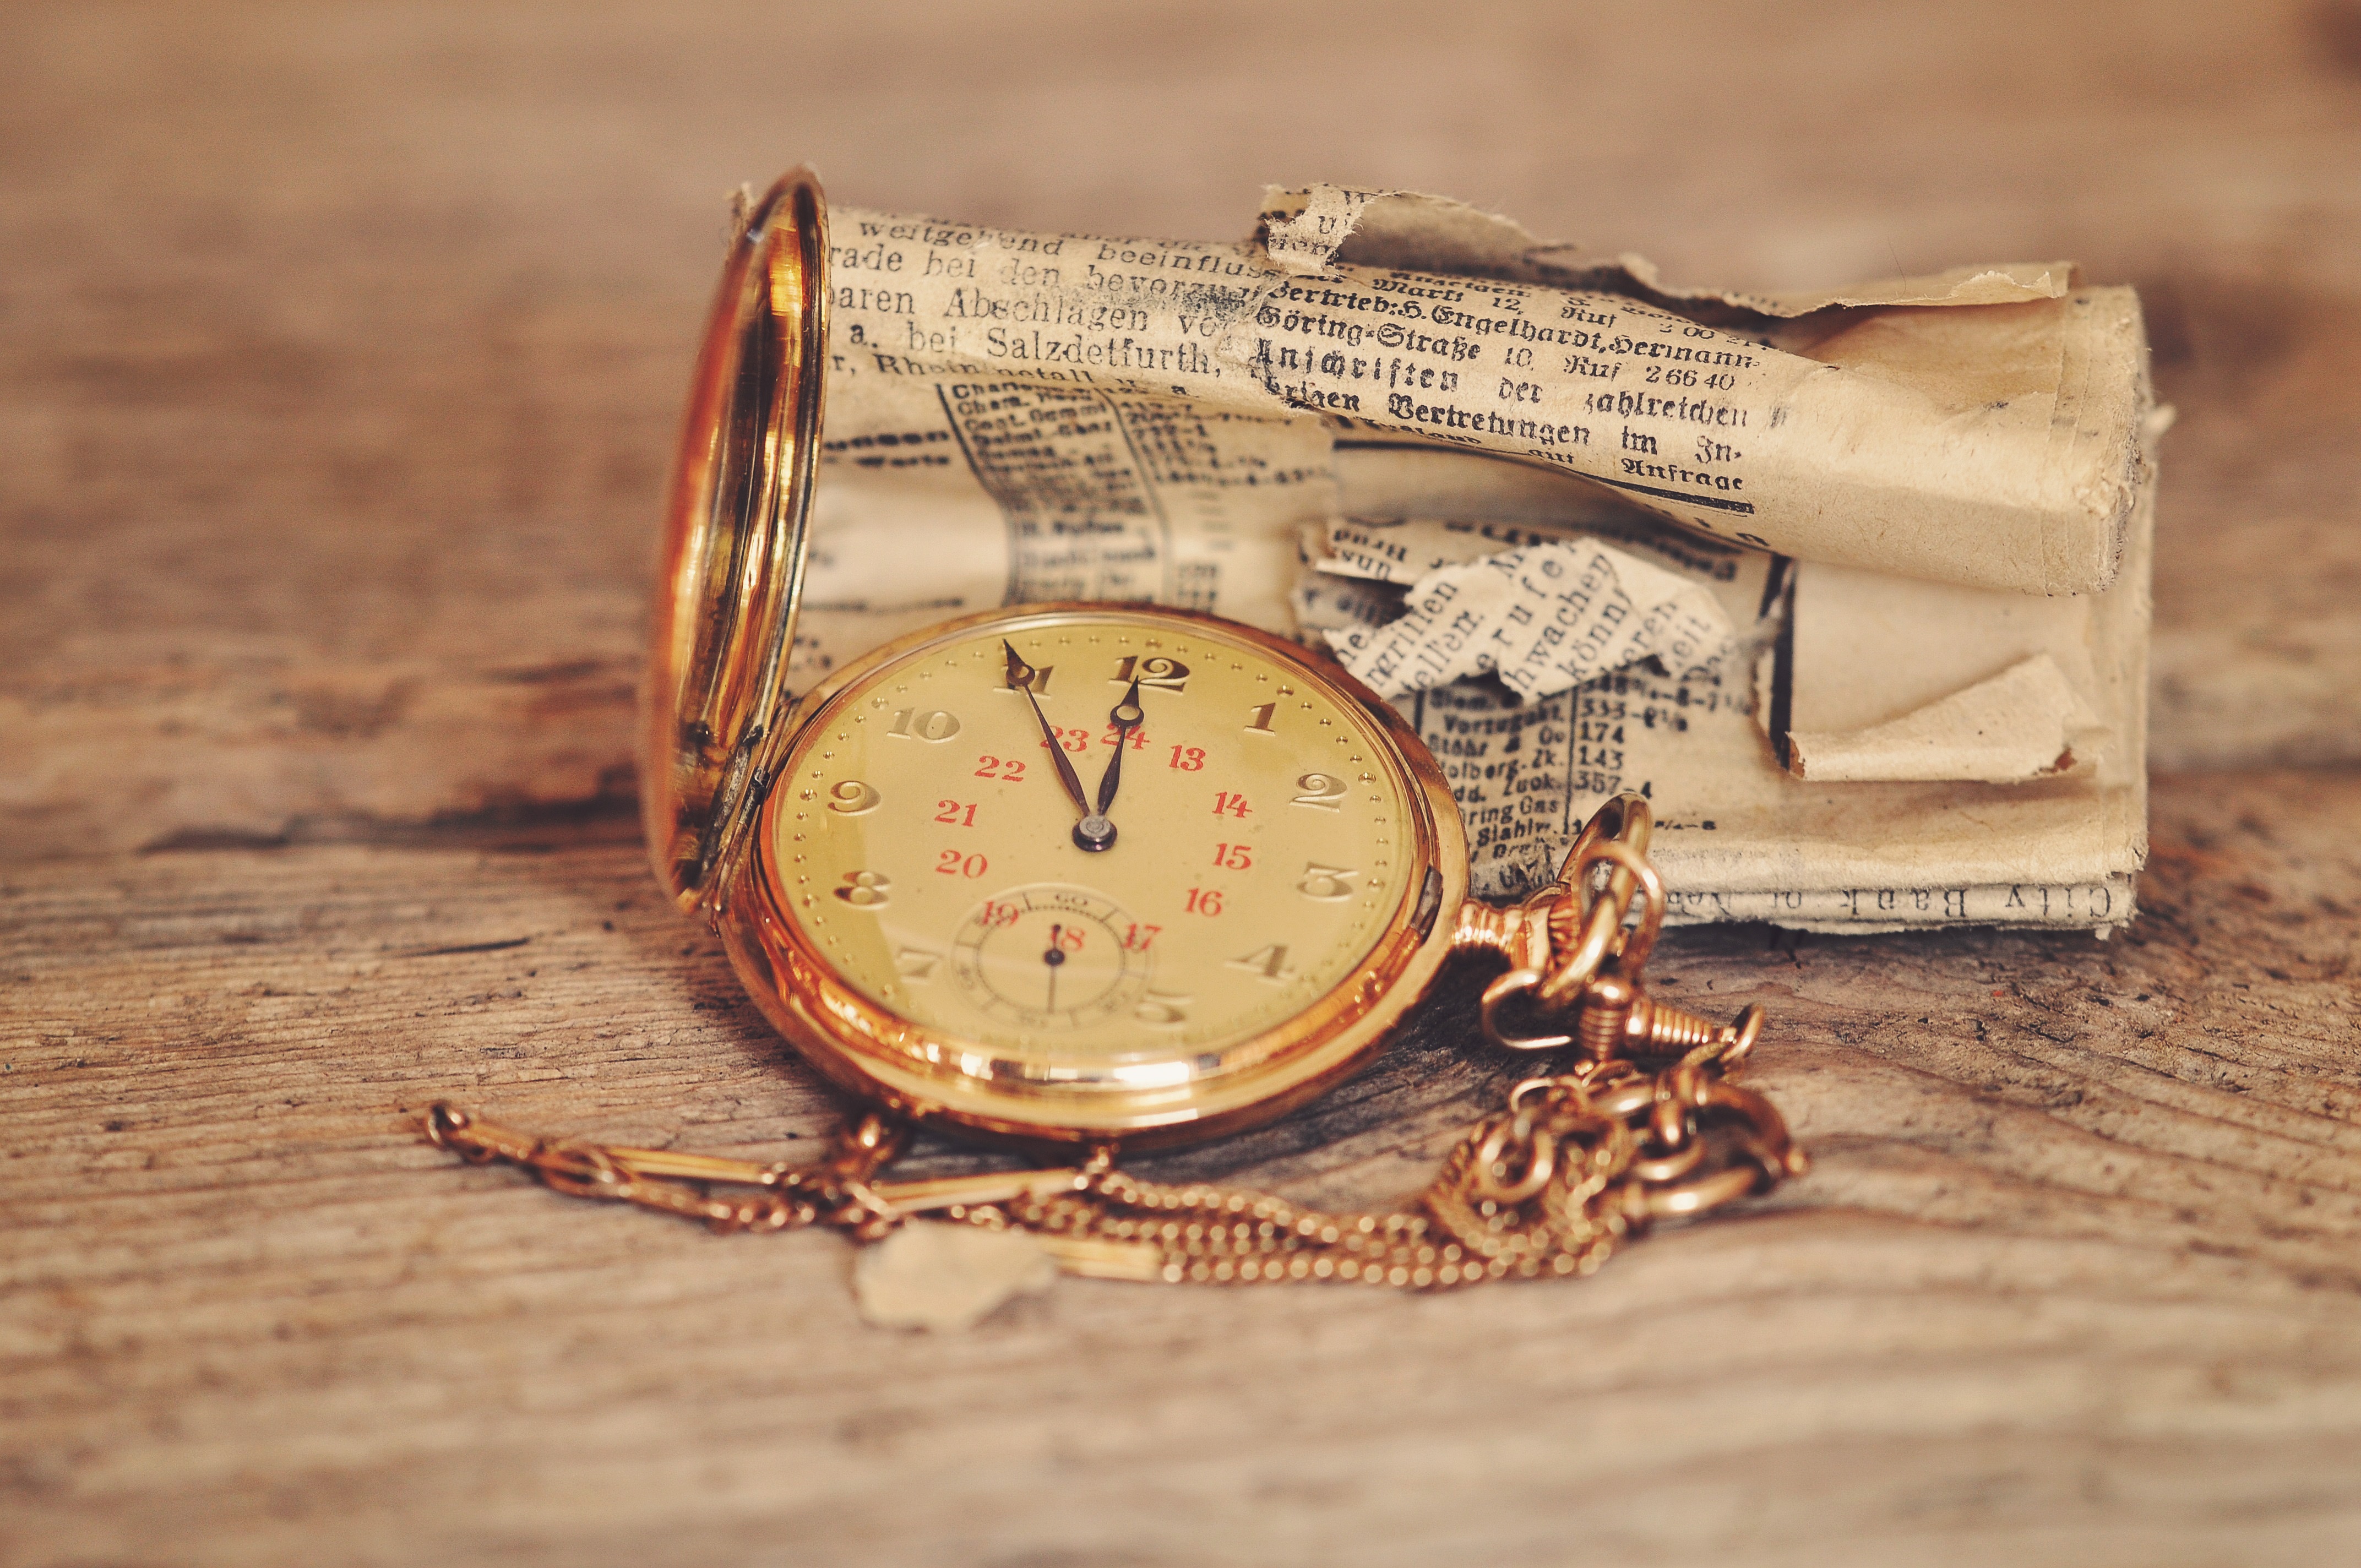
watch, hand, wood, vintage, antique, clock, old, newspaper, close, pocket watch, clock face, bracelet, jewellery, wooden table, gold, rolled, time of, retro look, locket, fashion accessory